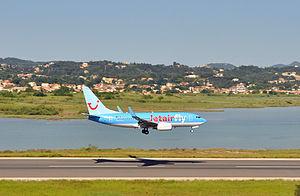
Atterrissage d'un Boeing 737 de la compagnie belge Jetairfly à l'aéroport international de Corfou en Grèce